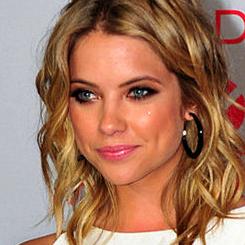
Age: 22